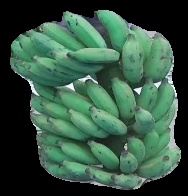
Variety: elakki-bale
Grade: grade3